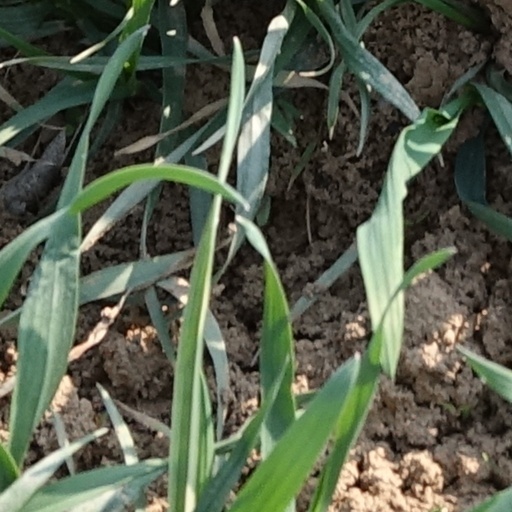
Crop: wheat